Trash Taste

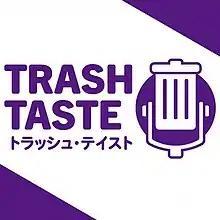

Trash Taste is a weekly audio and video podcast hosted by Joey Bizinger, Garnt Maneetapho, and Connor Colquhoun – three Tokyo-based content creators primarily focusing on anime and Japanese pop culture. The podcast generally discusses Japanese culture and life in Japan.